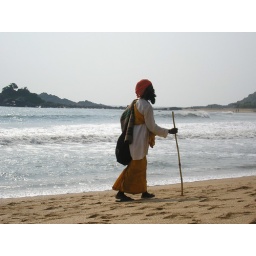
An Indian man walking the beach in Gokarna, India